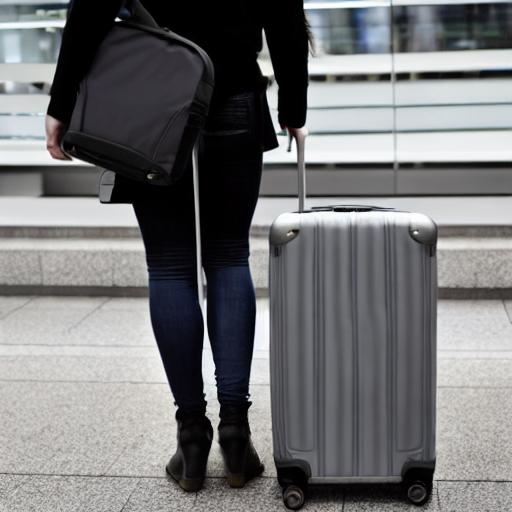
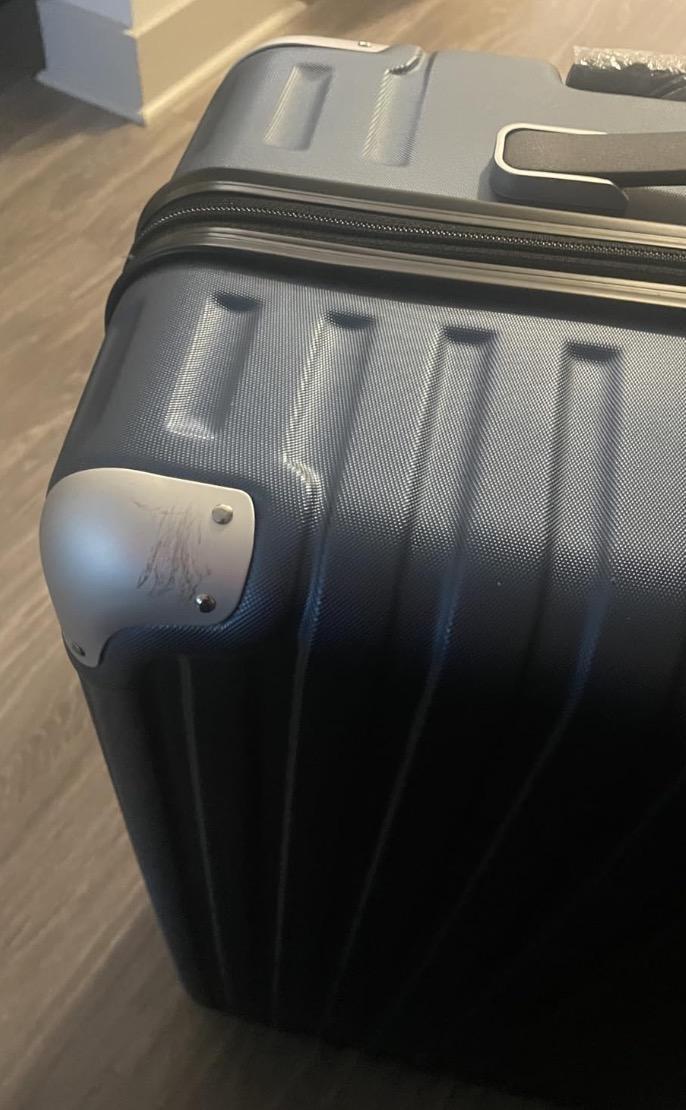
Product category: items_tea
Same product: no